Hankasalmi

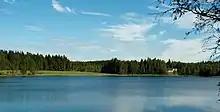
Lake Säkinlampi

Neighbouring municipalities are Kangasniemi, Konnevesi, Laukaa, Pieksämäki, Rautalampi and Toivakka.